10 Murray Street

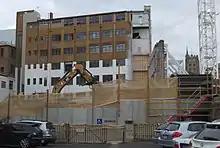
Site after demolition

In 2009 the State Government announced Citta Property Group as the successful applicant for its plans to sell 10 Murray Street for the redevelopment of the "Parliament Square" precinct. Citta plans to give the square a Federation Square feel with the demolition of 10 Murray Street and the opening up of the Murray Street side. As well as this Citta plans to upgrade and maintain most of the older Davey Street-facing buildings as well as building a new seven-storey building facing Salamanca Place. The 19th-century building known as the Red Brick Building will be demolished. There will also be shops, cafes and an amphitheatre with a large screen for public events. The redevelopment was originally to have been completed in 2012, with works beginning in March 2010, but the project has been delayed due to an appeal by the "Save 10 Murray" group, led by Briony Kidd. Three proposals were shortlisted for the redevelopment during the tender process, of which one design would retain and retrofit 10 Murray Street, while the two other plans would demolish the building.